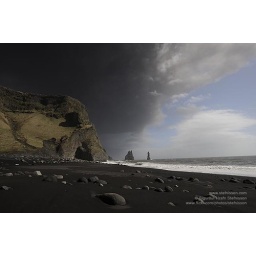
The ash cloud from the eruption going south over the Atlantic. The beach at Mt. Reynisfjall